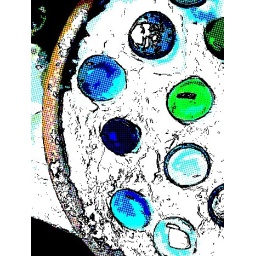
These are glass chunks in a bowl of plaster.